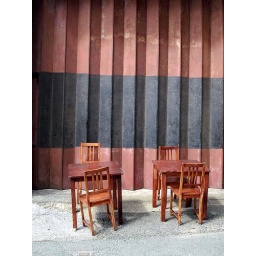
in an empty street off the dock road liverpool